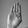
ASL letter: B